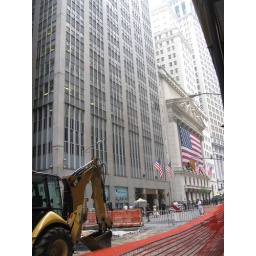
wall street under reconstruction